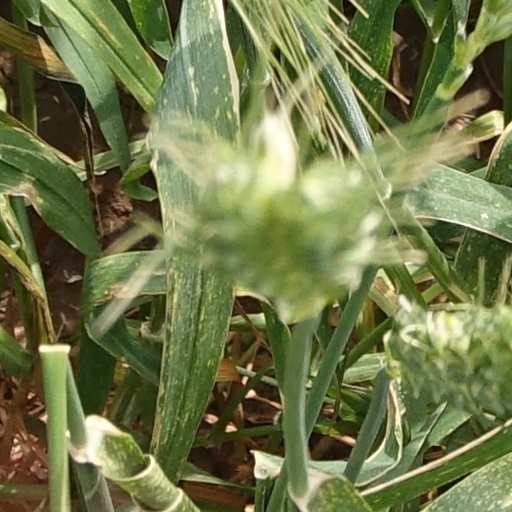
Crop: wheat